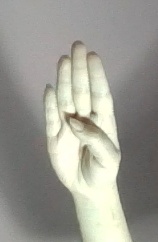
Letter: kaaf